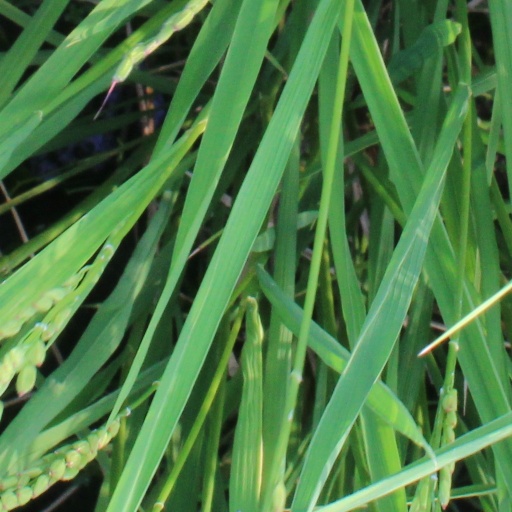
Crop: rice